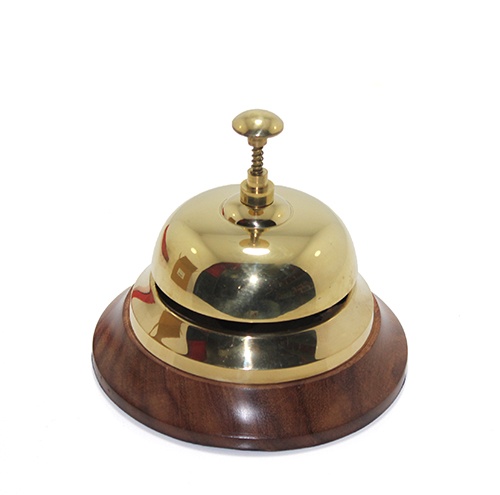
Altı Ahşap Üstü Pirinç Masa Üstü Resepsiyon Çanı
ALTI AHŞAP ÜSTÜ PİRİNÇ MASA ÜSTÜ RESEPSİYON ÇANIÜrün ÖzellikleriBu masa üstü resepsiyon çanı, alt kısmı ahşap, üst kısmı ise parlak pirinç malzemeden üretilmiş olup, zarif tasarımı ile her mekana şıklık katacaktır. Dayanıklı yapısı ve kaliteli işçiliği sayesinde uzun ömürlü kullanım sağlar. Ahşap tabanı, modern pirinç yüzeyle mükemmel uyum sağlar ve klasik bir görünüm sunar. Ofisler, oteller veya restoranlar için ideal bir seçenek olan bu çan, aynı zamanda dekoratif bir öğe olarak da kullanılabilir. Hem estetik hem de işlevsel özelliği ile her tür işyerine prestij katacaktır.Paket İçeriği1 Adet Altı Ahşap Üstü Pirinç Masa Üstü Resepsiyon Çanı
Brand: TTT
Category: Business & Industrial > Hotel & Hospitality > Hotel & Hospitality Accessories > Desk Bells